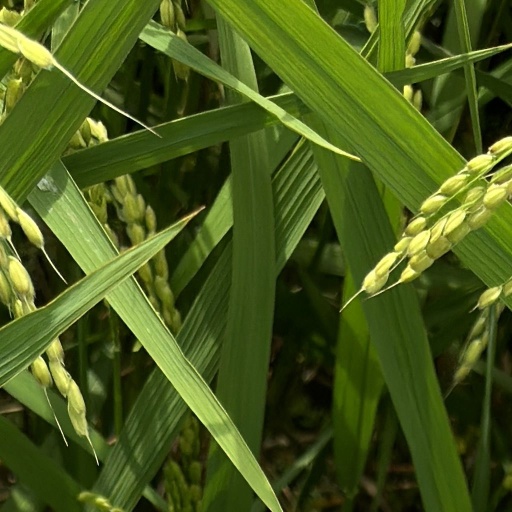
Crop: rice